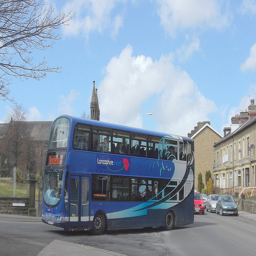
A blue, two-tiered British tour bus making a turn.
Blue tour bus driving down a street with cars behind it.
A blue, double decked bus is on a residential street near several other cars.
a blue double decker bus traveling around a corner
A street scene blue with a double-decker bus.